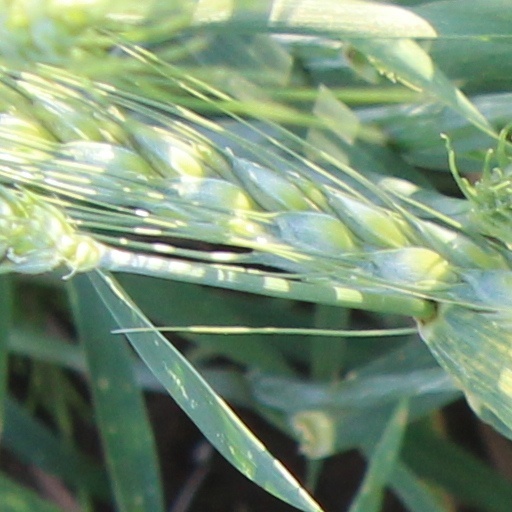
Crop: wheat